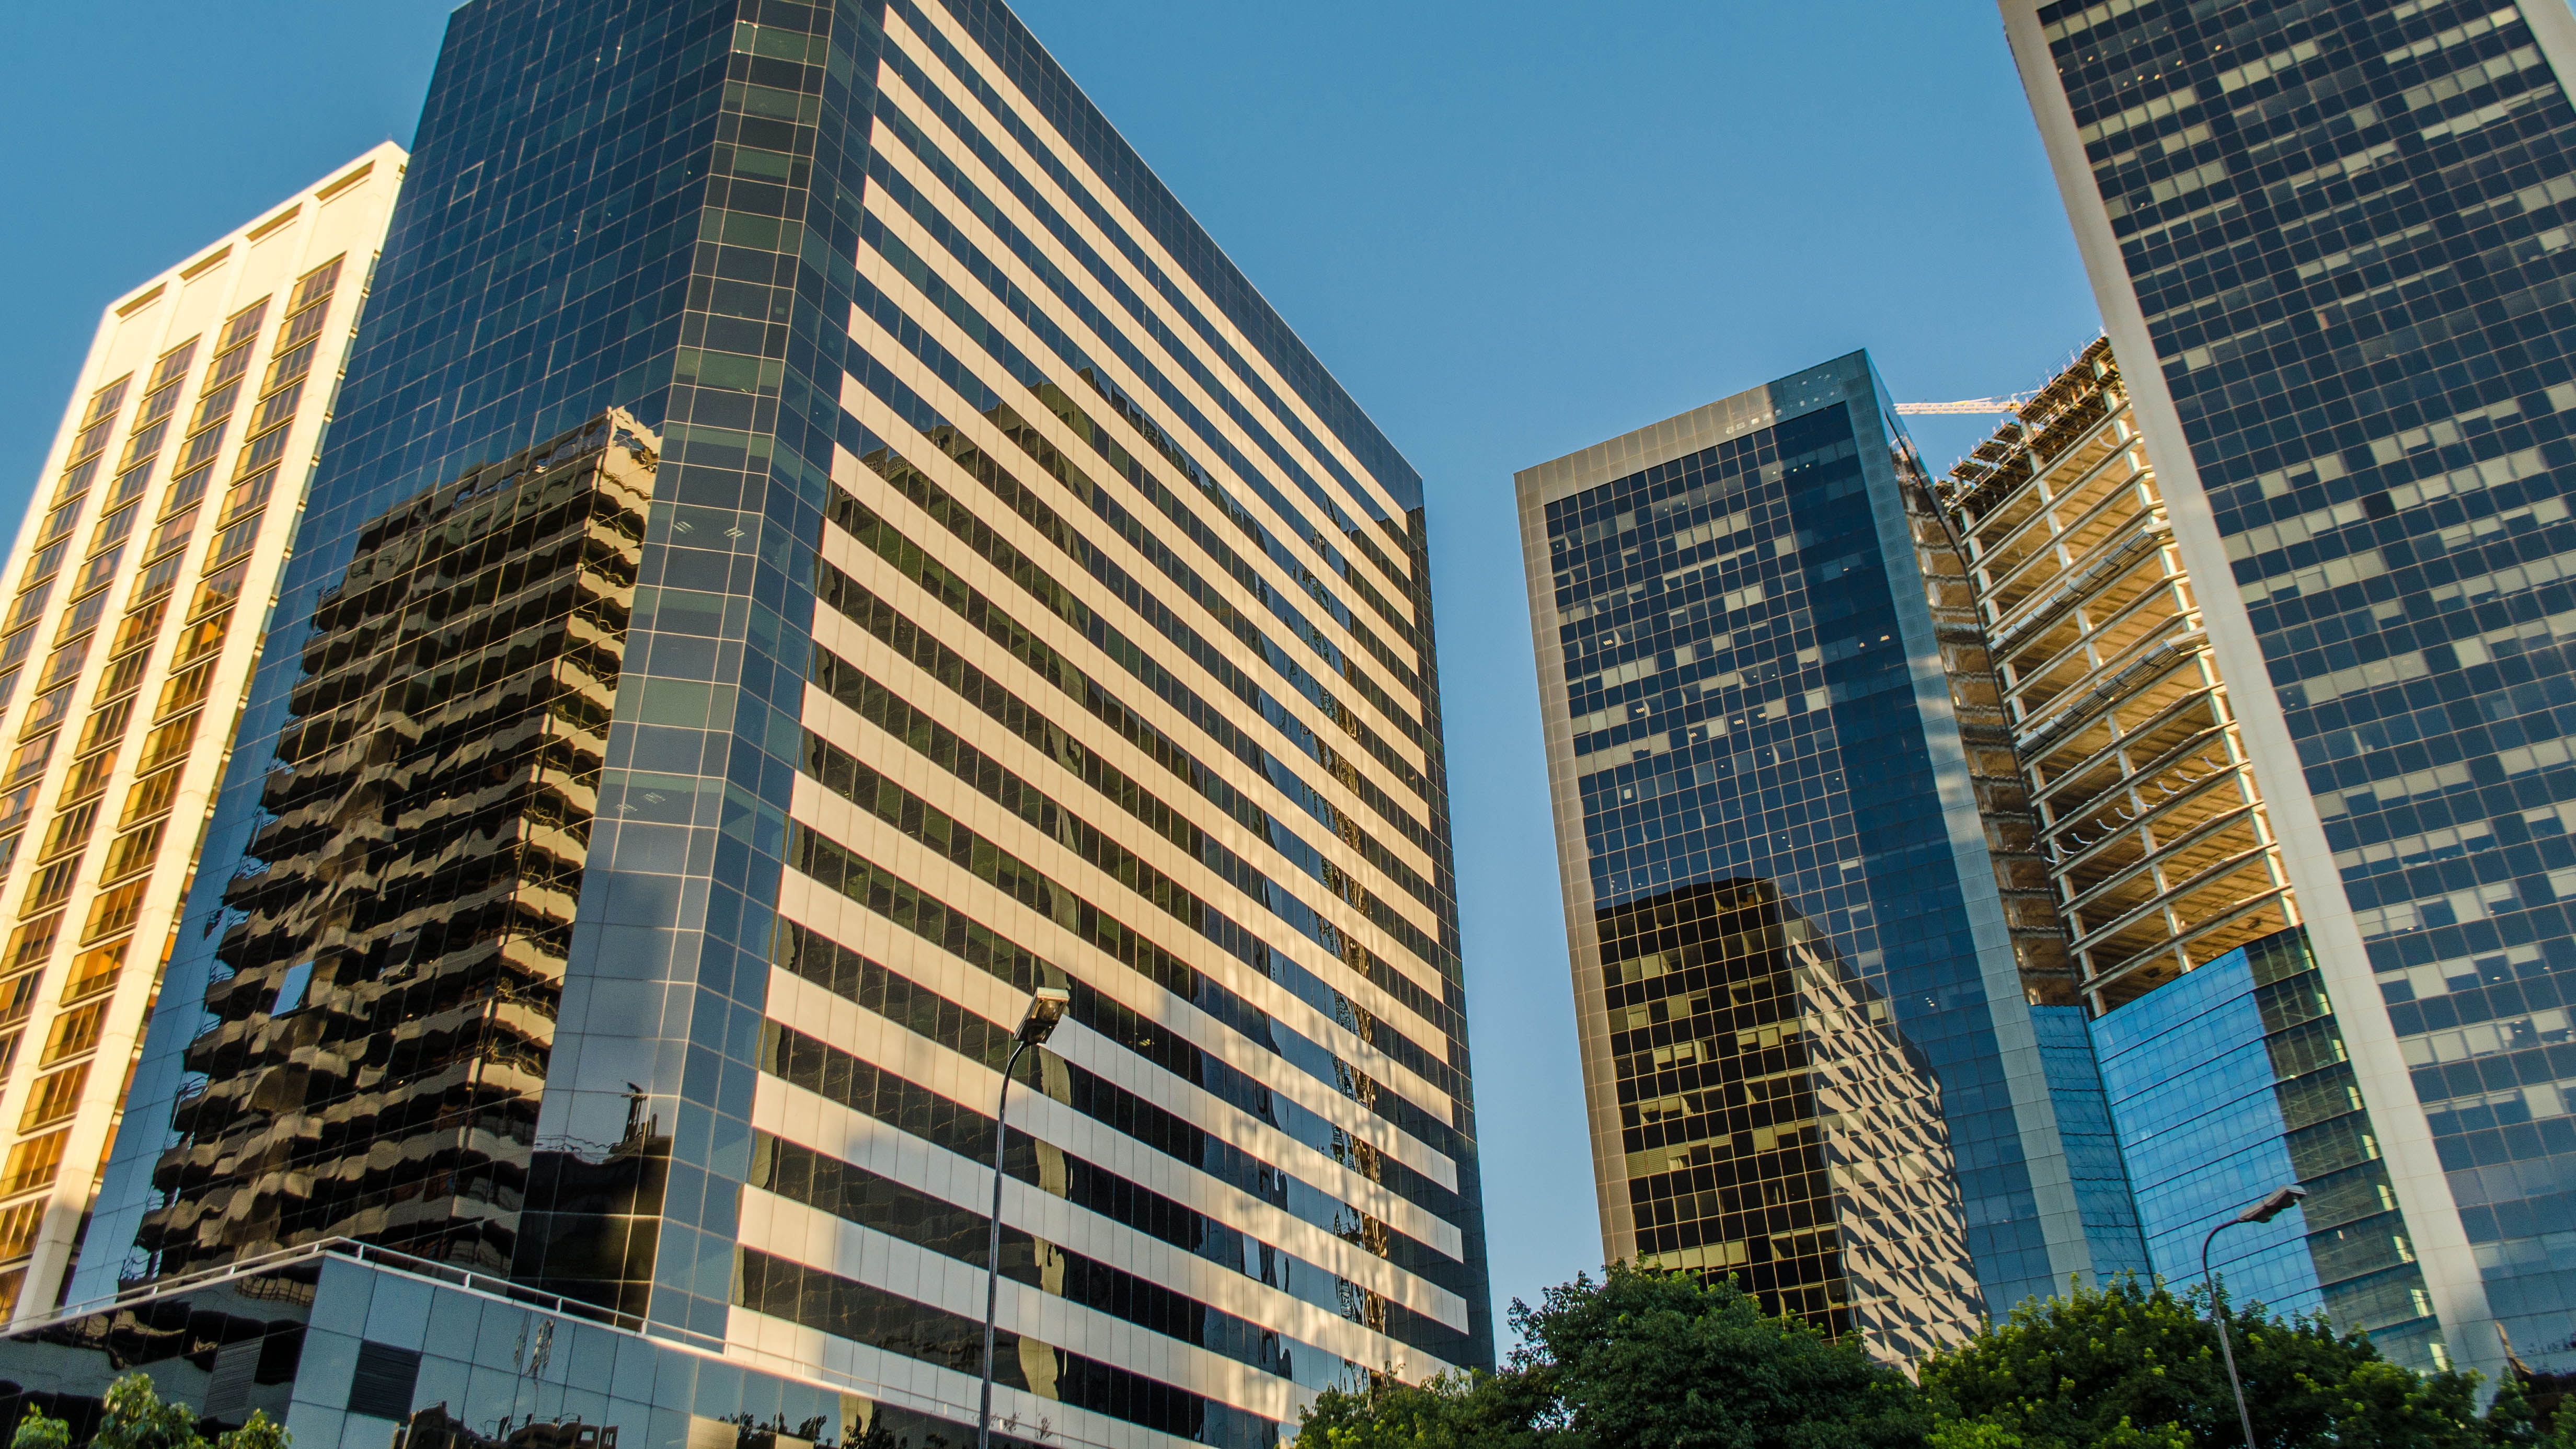
architecture, skyline, building, city, skyscraper, cityscape, downtown, tower, landmark, facade, blue, apartment, tower block, buildings, argentina, commercial building, headquarters, metropolis, condominium, neighbourhood, catalinas, removal, buenos aires, urban area, residential area, human settlement, metropolitan area, mixed use